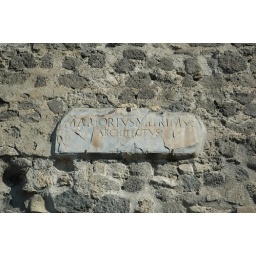
Sign in Latin on the wall of a theater in Pompeii, Italy.